Kammerorchester Basel

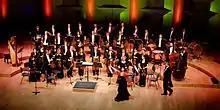
Kammerorchester in 2013

The chamber orchestra Kammerorchester Basel was founded in Basel, Switzerland, in 1984. In the tradition of Paul Sacher's "Basler Kammerorchester", its focus is on both early music and contemporary classical music. The orchestra plays regularly without a conductor with their leading concertmasters Julia Schröder, Daniel Bard and Baptiste Lopez.